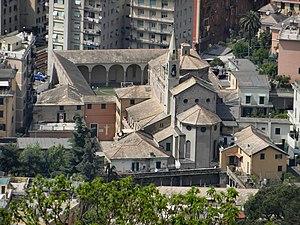
Le val Polcevera est l'une des principales vallées de la ville métropolitaine de Gênes en Ligurie. Elle tient son nom du torrent du même nom, un des deux fleuves qui, avec le Bisagno qui traverse la vallée homonyme, délimitent, à l'ouest et à l'est, le centre historique de Gênes et se jettent dans la mer de Ligurie.
Le Polcévera est un torrent dont le cours s'écoule entièrement le long de la vallée du même nom dans la ville métropolitaine de Gênes ; il est, par sa longueur, le second cours d'eau de la ville de Gênes, après le Bisagno, et le premier pour la superficie de son bassin hydrographique.